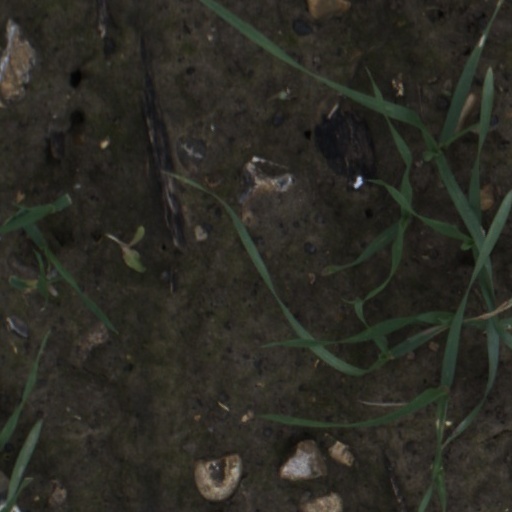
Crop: wheat